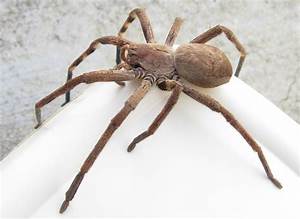
Label: spider